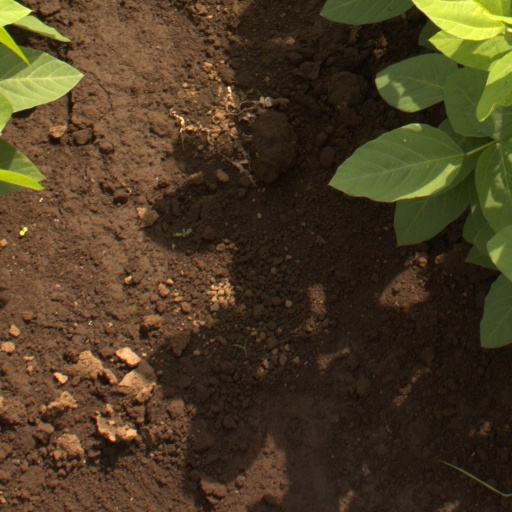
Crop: soybean